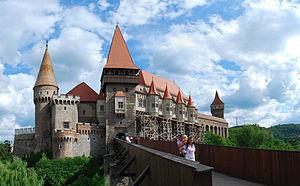
L'eurorégion Danube-Criș-Mureș-Tisa Eurorégion est une eurorégion située en Hongrie, en Roumanie et en Serbie. Elle est nommée d'après quatre rivières : le Danube, le Criș, le Mureș et la Tisa.